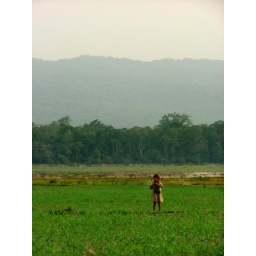
girl in field